Rogue River (Oregon)

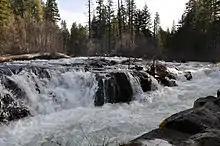
The upper Rogue rushes toward Rogue River Gorge near Union Creek, Oregon.

The Rogue River begins at Boundary Springs on the border between Klamath and Douglas counties near the northern edge of Crater Lake National Park. Although it changes direction many times, it flows generally west for from the Cascade Range through the Rogue River – Siskiyou National Forest and the Klamath Mountains to the Pacific Ocean at Gold Beach. Communities along its course include Union Creek, Prospect, Trail, Shady Cove, Gold Hill and Rogue River, all in Jackson County; Grants Pass and Galice in Josephine County; and Agness, Wedderburn and Gold Beach in Curry County. Significant tributaries include the South Fork Rogue River, Elk Creek, Larson Creek, Bear Creek, the Applegate River, and the Illinois River. Arising at above sea level, the river loses more than in elevation by the time it reaches the Pacific.